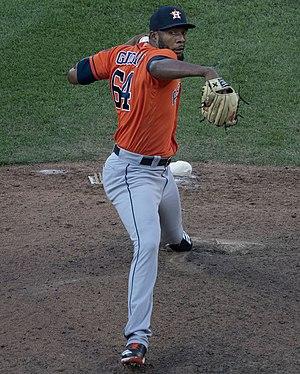
Reymin Guduan est un lanceur de relève gaucher des Astros de Houston de la Ligue majeure de baseball.